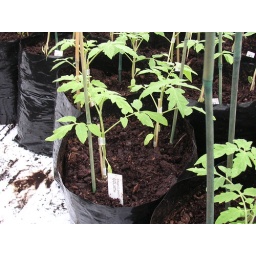
Two plants in a bag of aged bark- Feb 6th